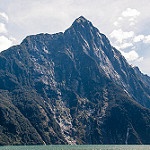
Scene: Outdoor